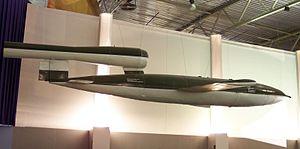
Motteville est une commune française située dans le département de la Seine-Maritime en région Normandie.
Tosny est une ancienne commune française située dans le département de l'Eure en région Normandie.